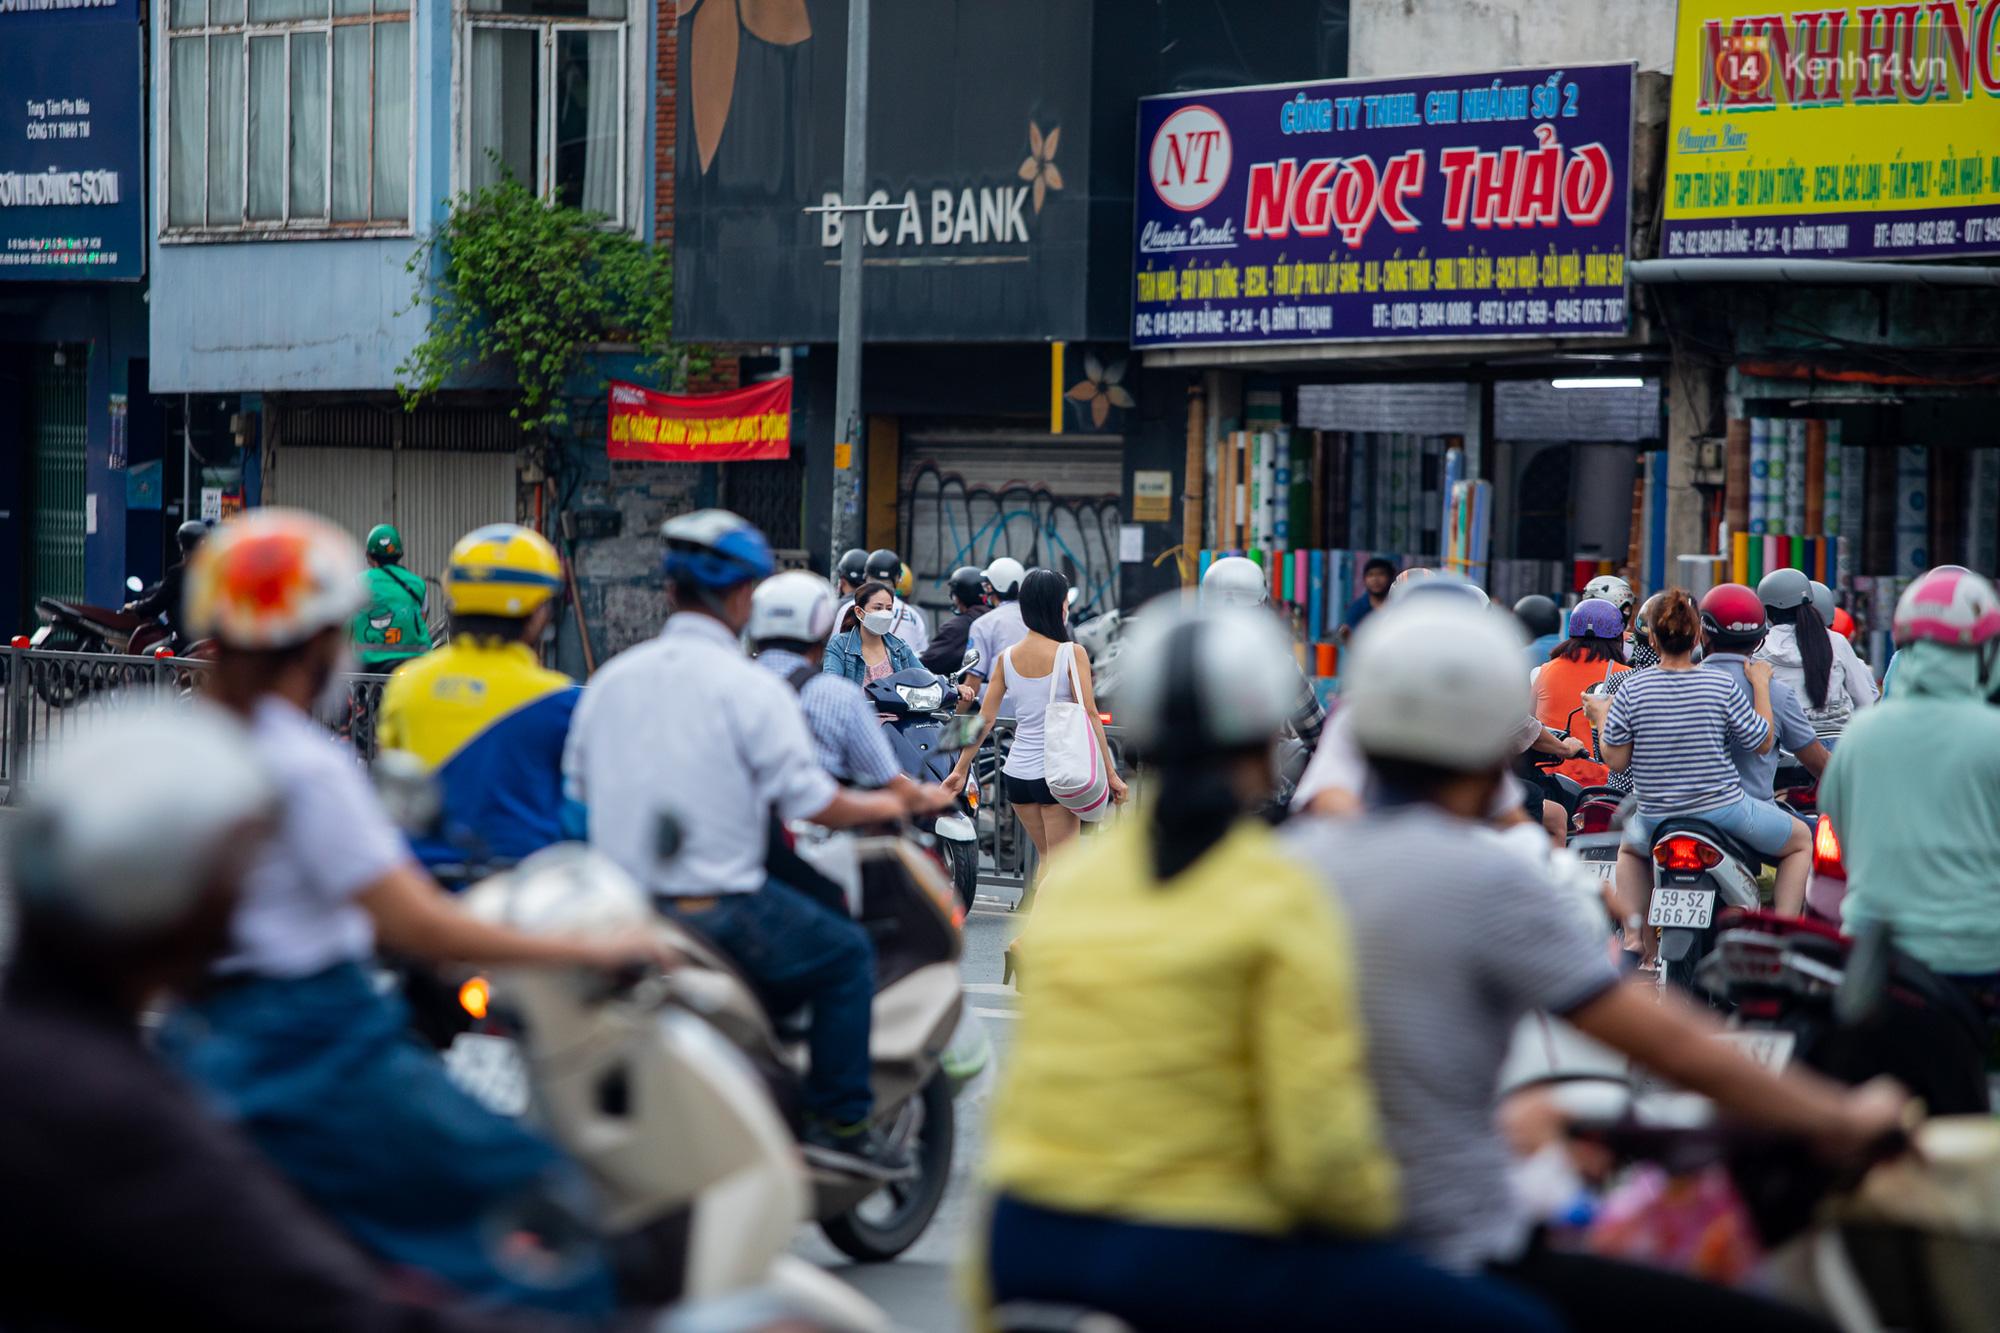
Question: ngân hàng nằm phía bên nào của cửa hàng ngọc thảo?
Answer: ngân hàng nằm phía bên trái cửa hàng ngọc thảo